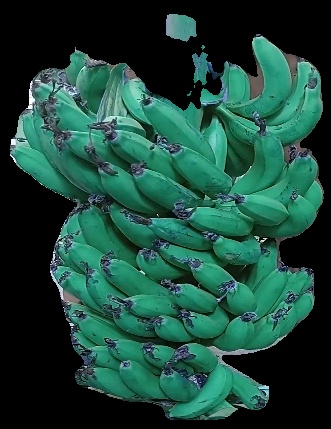
Variety: pachbale
Grade: grade3